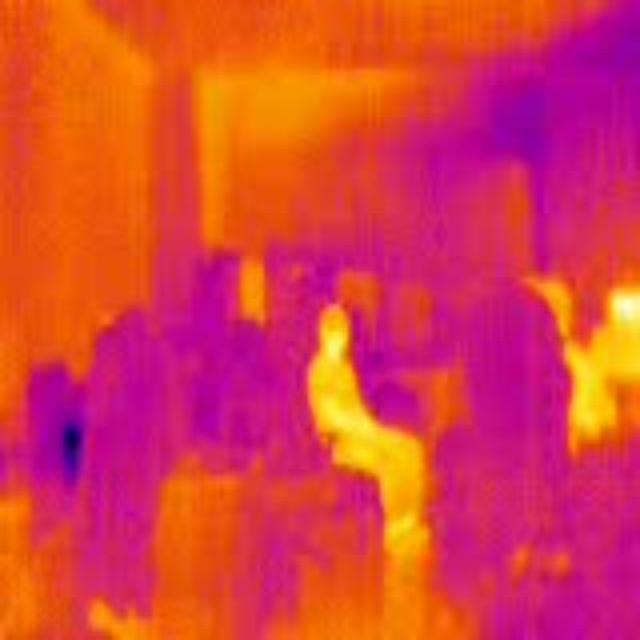
Detected objects:
label: person
label: person